Thomas Twisleton

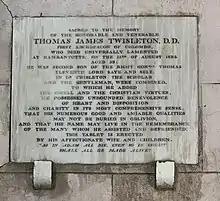

The Hon. Thomas James Twisleton (also Twistleton) (1770–1824) was an English churchman, Archdeacon of Colombo from 1815 to 1824. His early marriage has been considered a contribution to the use by Jane Austen of amateur theatricals as a plot device in her novel "Mansfield Park". He was also noted as an amateur cricketer.